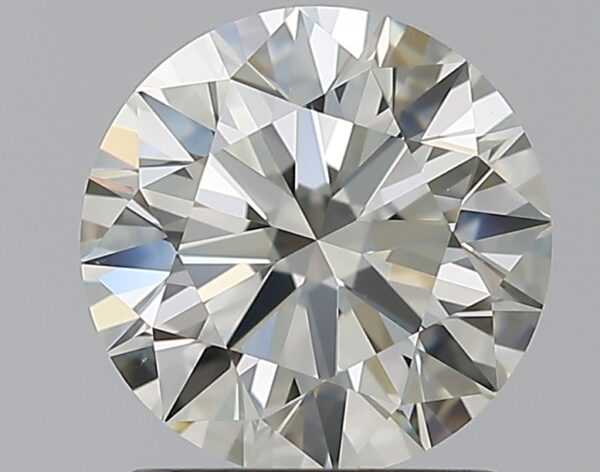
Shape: round
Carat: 1.22
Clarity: VVS1
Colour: M
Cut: EX
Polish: EX
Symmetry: EX
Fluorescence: F
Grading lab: GIA
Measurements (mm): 6.83 x 6.85 x 4.21